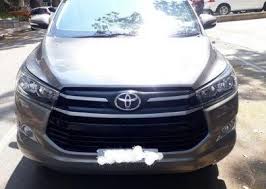
Label: noambulance